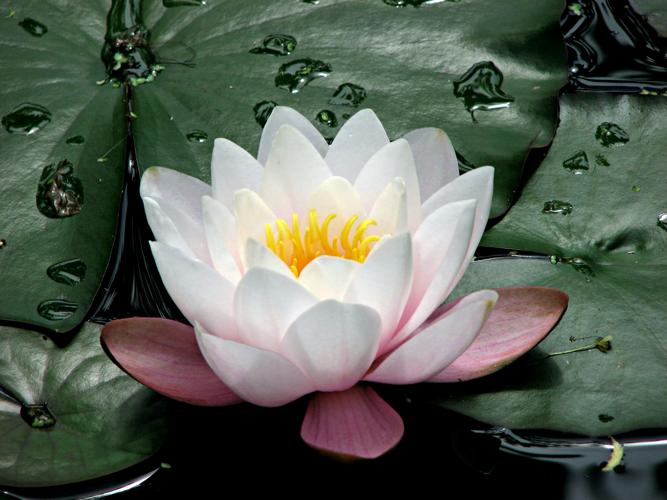
Label: water lily